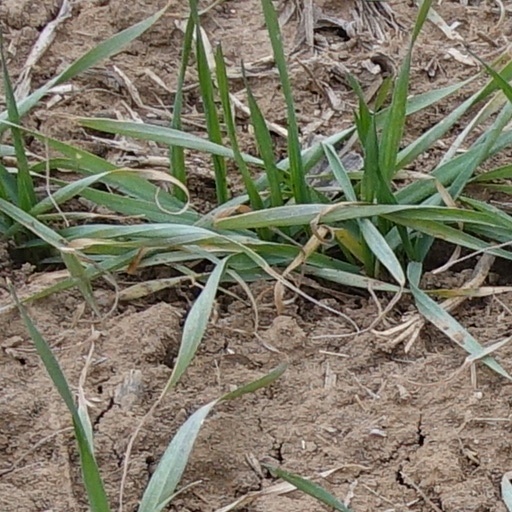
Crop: wheat